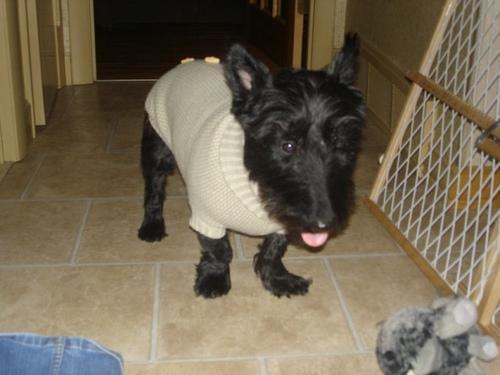
scottish terrier